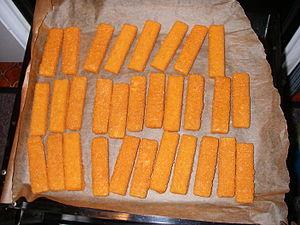
Poisson pané sur du papier sulfurisé après cuisson au four
Le papier sulfurisé est un papier traité de manière à être imperméable et à résister aux hautes températures. Il est parfois aussi appelé papier tartines. Au Québec, on l'appelle généralement papier parchemin.